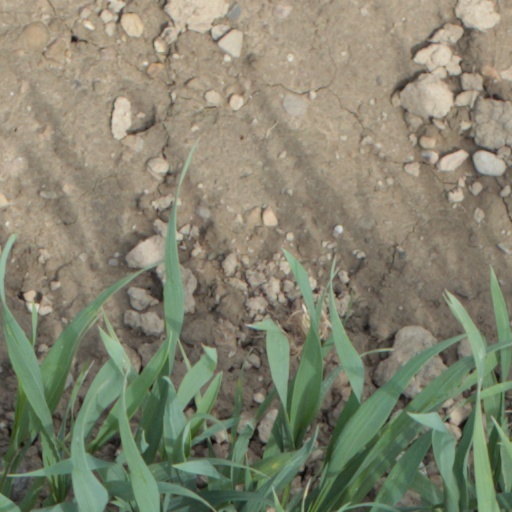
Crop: wheat